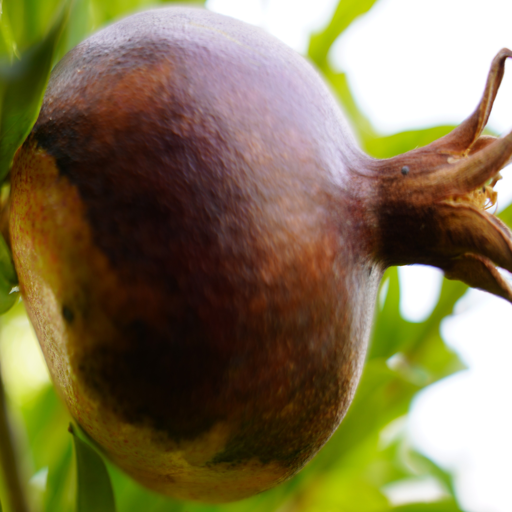
Label: Colletotrichum spp